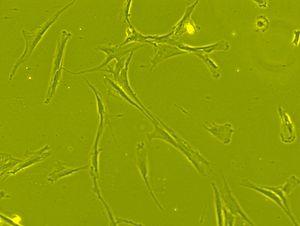
Les cellules mésenchymateuses sont des cellules souches, stromales et multipotentes.